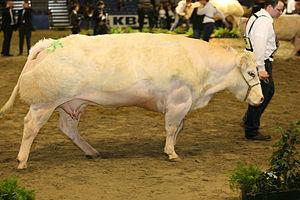
La blanc bleu belge est une race bovine belge destinée à la production de viande.